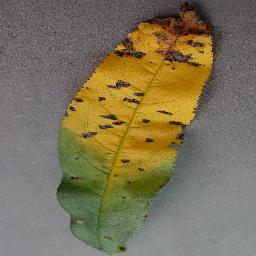
Label: Peach___Bacterial_spot